Treaty of Westminster (1654)

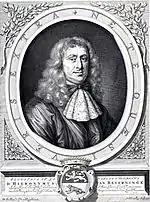
Dutch commissioner Hieronymus van Beverningh

Lord Protector Oliver Cromwell and Grand Pensionary Johan de Witt agreed to open peace negotiations in London in June 1653. The Dutch government sent a delegation, consisting of the commissioners Beverningh, Nieupoort (for the States of Holland), Van de Perre (for the States of Zeeland), and Jongestal (for the States of Friesland). Their English counterparts were Lawrence, Lambert, Montagu, and Lisle. The negotiations started where they had left off in 1652: the Dutch reiterated their 36 articles and demanded access to the American colonies; the English replied with a restatement of their demand for reparations and their previously rejected proposal for a political union between the two countries. Cromwell proposed that "while the two countries should retain their municipal laws" the two countries should "be under one supreme power, consisting of representatives of both countries" and "natives of both countries should mutually enjoy their privileges, without any difference or distinction."